AB5 toxin

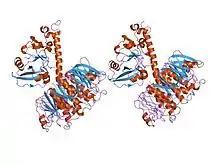
Ribbon diagram of cholera toxin. From .

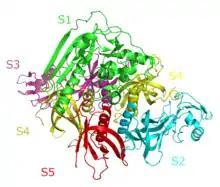
Ribbon diagram of pertussis toxin. S1 is the A subunit, and S2-S5 make up the B subunit.

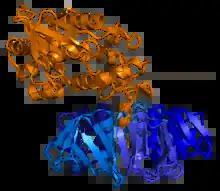
Ribbon diagram of shiga toxin (Stx) from "Shigella dysenteriae", showing the characteristic AB5 structure. A subunit is in orange and B-subunit complex is in blue. From .

There are four main families of the AB5 toxin. These families are characterized by the sequence of their A (catalytic) subunit, as well as their catalytic activity.